Wilfred Emory Cutshaw

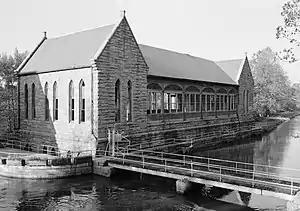
Byrd Park Pump House, 1971.

When Richmond's city engineer (and former Confederate captain), Charles H. Dimmock, died in 1873, former General and Washington College President Robert E. Lee recommended Cutshaw as his successor. Cutshaw inherited a city still devastated by the war and for the next three decades devoted his efforts to renew the public infrastructure. He undertook numerous projects during his tenure, including the waterworks which pumped water from the James River and Kanawha Canal into the Byrd Park Reservoir, and was also heralded as a proponent of spaces for public recreation.